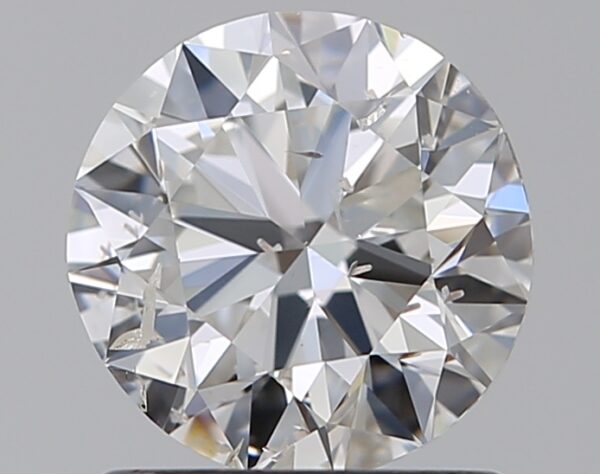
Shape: round
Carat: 1
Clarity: SI2
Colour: F
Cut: VG
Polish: EX
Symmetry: VG
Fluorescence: VSL
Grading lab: IGI
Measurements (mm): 6.33 x 6.24 x 3.93